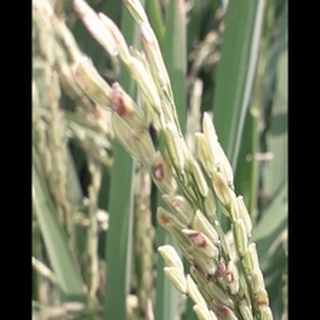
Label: diseased_rice